Cale Hooker

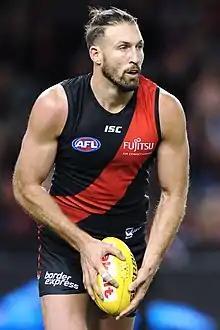
Hooker playing for Essendon in 2018.

Cale Hooker (born 13 October 1988) is a former professional Australian rules footballer, who played for the Essendon Football Club in the Australian Football League (AFL).